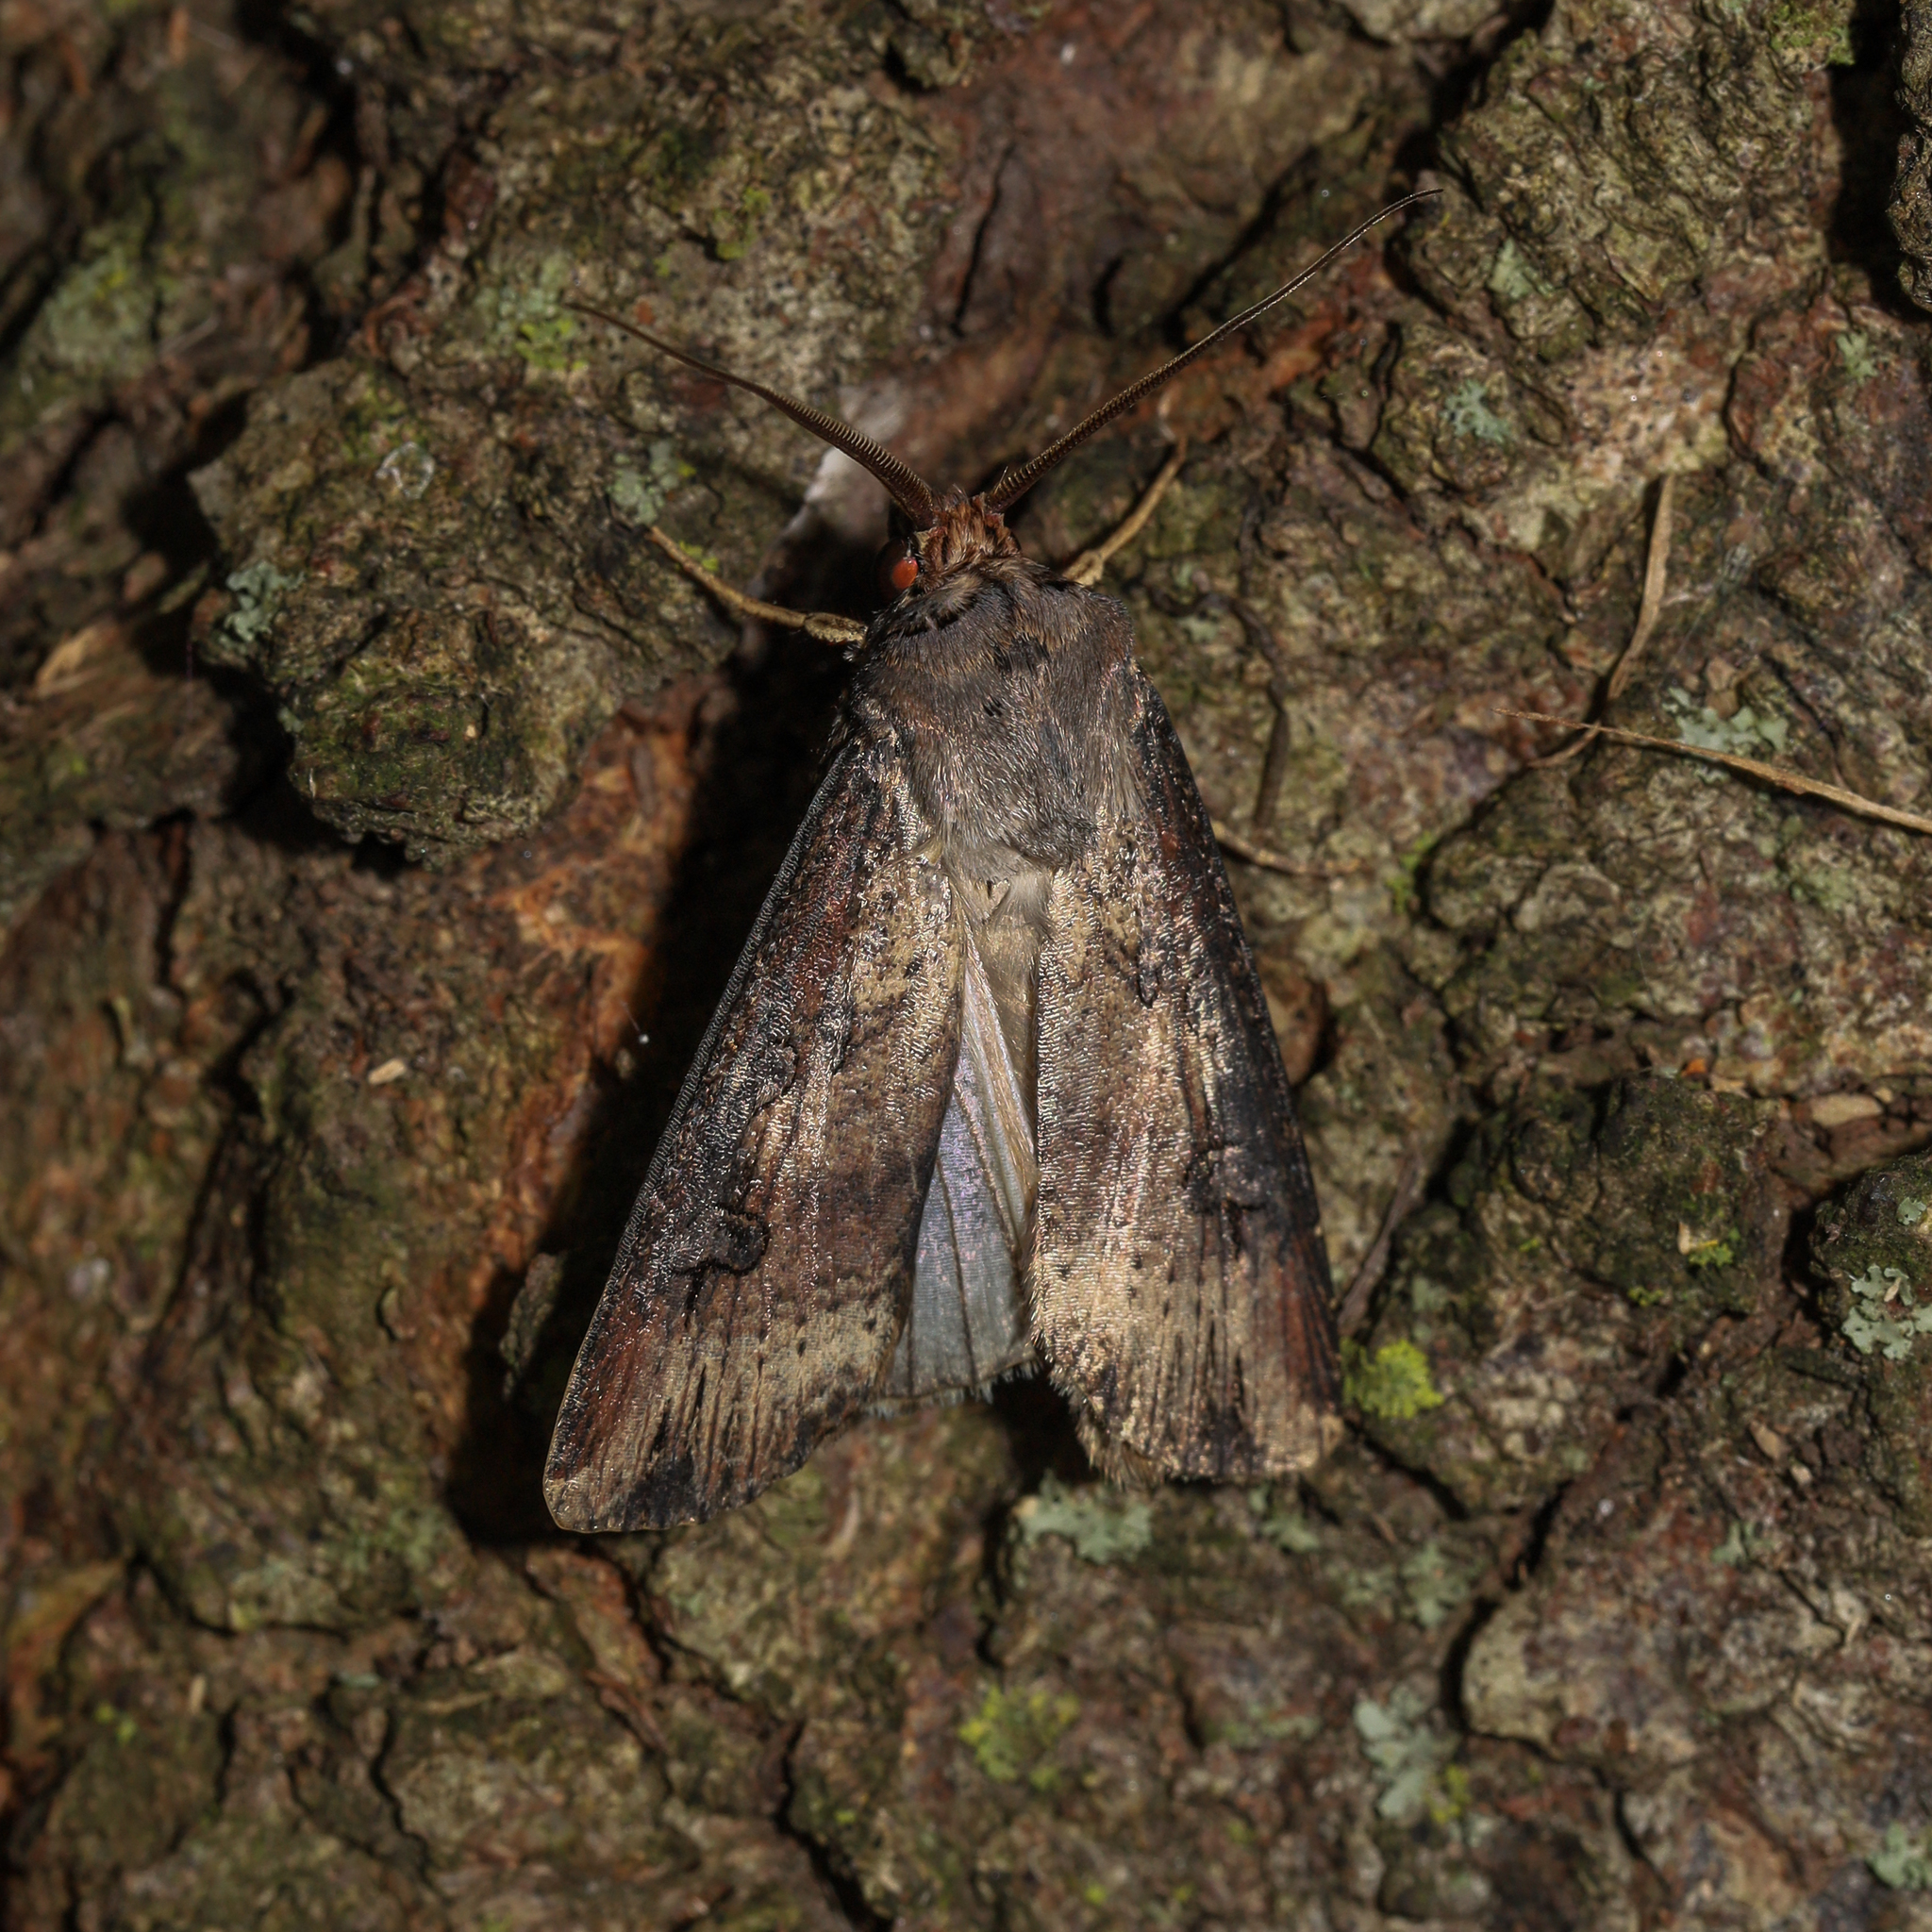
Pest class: cutworms